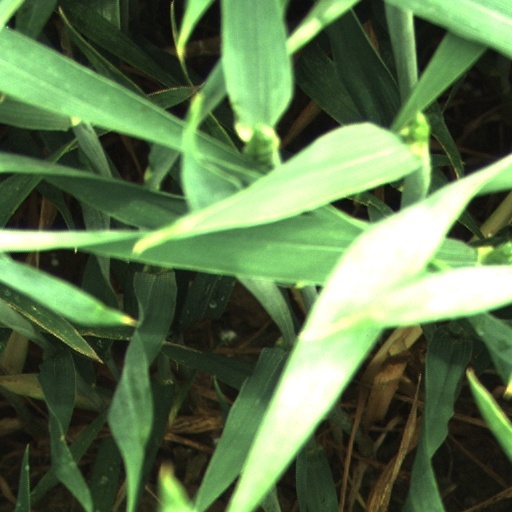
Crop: wheat